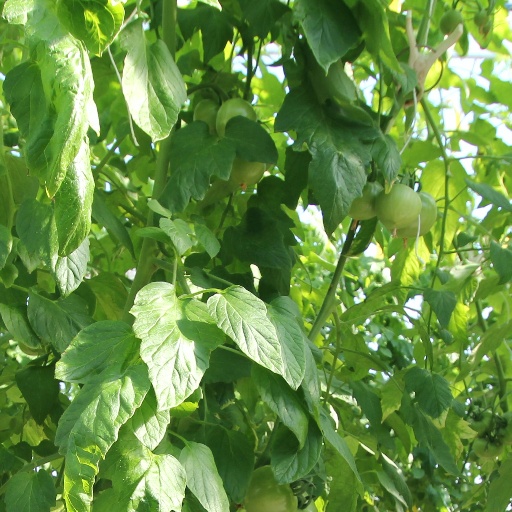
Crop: tomato